Manchester Artillery

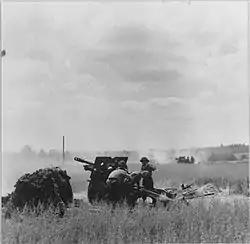
25-pounders in action in Normandy, June 1944.

In the Allies' spring 1945 offensive, Operation Grapeshot, 8th Indian Division was given the task of an assault crossing of the River Senio, with massive artillery support added to its own guns, and ample ammunition stocks built up during the winter. It then secured crossings over the River Santerno, and cby utting round Ferrara it was the first formation of Eighth Army to reach the River Po on 23 April. German resistance was crumbling and there was little opposition to its crossing on the night of 25/26 April.